Étienne Dumonstier

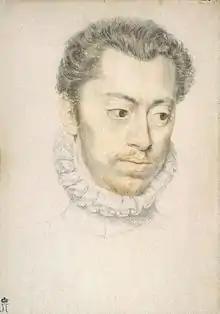
Portrait of Étienne Dumonstier by Pierre Dumonstier I

Not much is known about Dumonstier's life except through his works. He primarily painted portraits for the French Royal family. His style indicates that he was part of the workshop of François Clouet, which also included François Quesnel. He was patronized by Catherine de' Medici, and may have been close to her, since he was requested to carry out a diplomatic mission for her to Vienna around 1570. Dumonstier also painted for Henry II of France, other members of the House of Valois, and Henry IV of France. Only a few works have been attributed to him, but definitive attributions have been difficult due to the similarities between the artists of Clouet's workshop. One painting executed by Dumonstier "A Lady in White" is part of the National Trust for Places of Historic Interest or Natural Beauty collection.